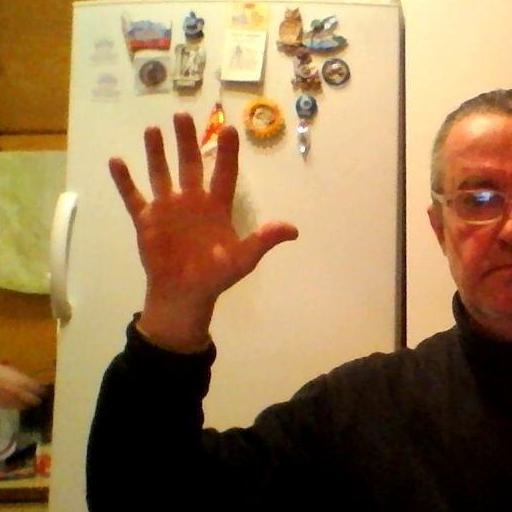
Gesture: palm